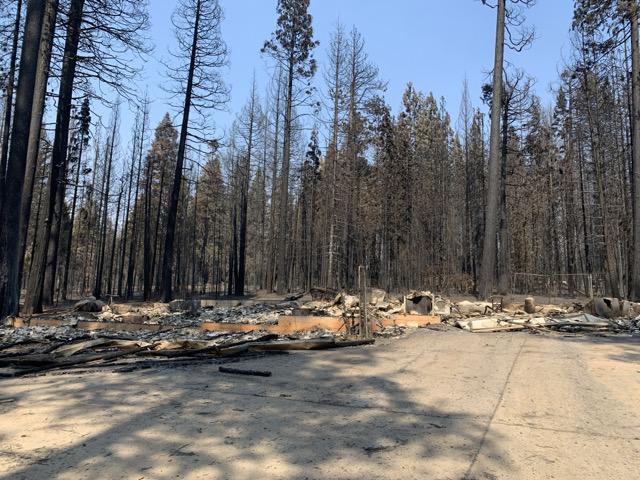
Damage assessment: destroyed